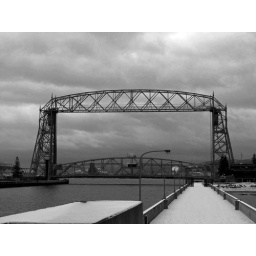
The Aerial Lift Bridge in Duluth, MN in black white on Thanksgiving Day.